UAB Blazers

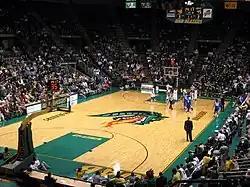
UAB Blazers Men's Basketball vs. Tulsa at Bartow Arena

The UAB Blazers, in effect, started their entire athletics program with the creation of a men's basketball team in 1978. Setting the standards high from the start, UAB hired former UCLA, University of Illinois and Memphis head coach Gene Bartow. Known to many as the "Father of UAB athletics", Bartow led the Blazers to almost instant success. In 2004, the school once again gained national attention when it upset No. 1-seeded Kentucky in the second round of the tournament and advanced to the Sweet Sixteen. Since their inaugural season, the Blazers have made 15 appearances in the NCAA men's basketball tournament including 3 Sweet Sixteen appearances and 1 Elite Eight appearance. UAB has also appeared in the NIT a total of 11 times, including 2 appearances in the NIT Final Four.